Atlanta Housing Authority

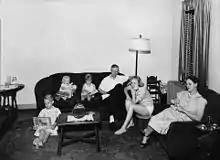
Family in Techwood Homes apartment, late 1930s

Until 1937, all public housing in the United States was under the control of the PWA's Housing Division. With the passing of the Wagner-Steagall Act, this was moved to the newly created United States Housing Authority (USHA) under the Department of the Interior. At the same time, most of the administration was decentralized to local housing authorities. In 1938, Atlanta's Board of Aldermen created the Atlanta Housing Authority. It would be overseen by a five-member board of commissioners appointed by the Mayor, but otherwise be politically independent from the city. The Board of Aldermen granted the AHA the power of eminent domain and tax exemption, and later delegated to it the task of overseeing urban renewal. Charles Palmer was elected the first chairman of the Board of Commissioners in 1938, and would serve in that position until 1940.